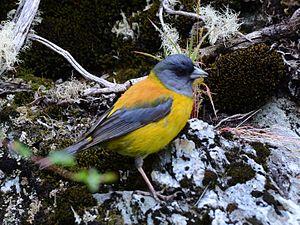
Ceci est une liste des oiseaux endémiques ou quasi-endémiques d'Argentine.